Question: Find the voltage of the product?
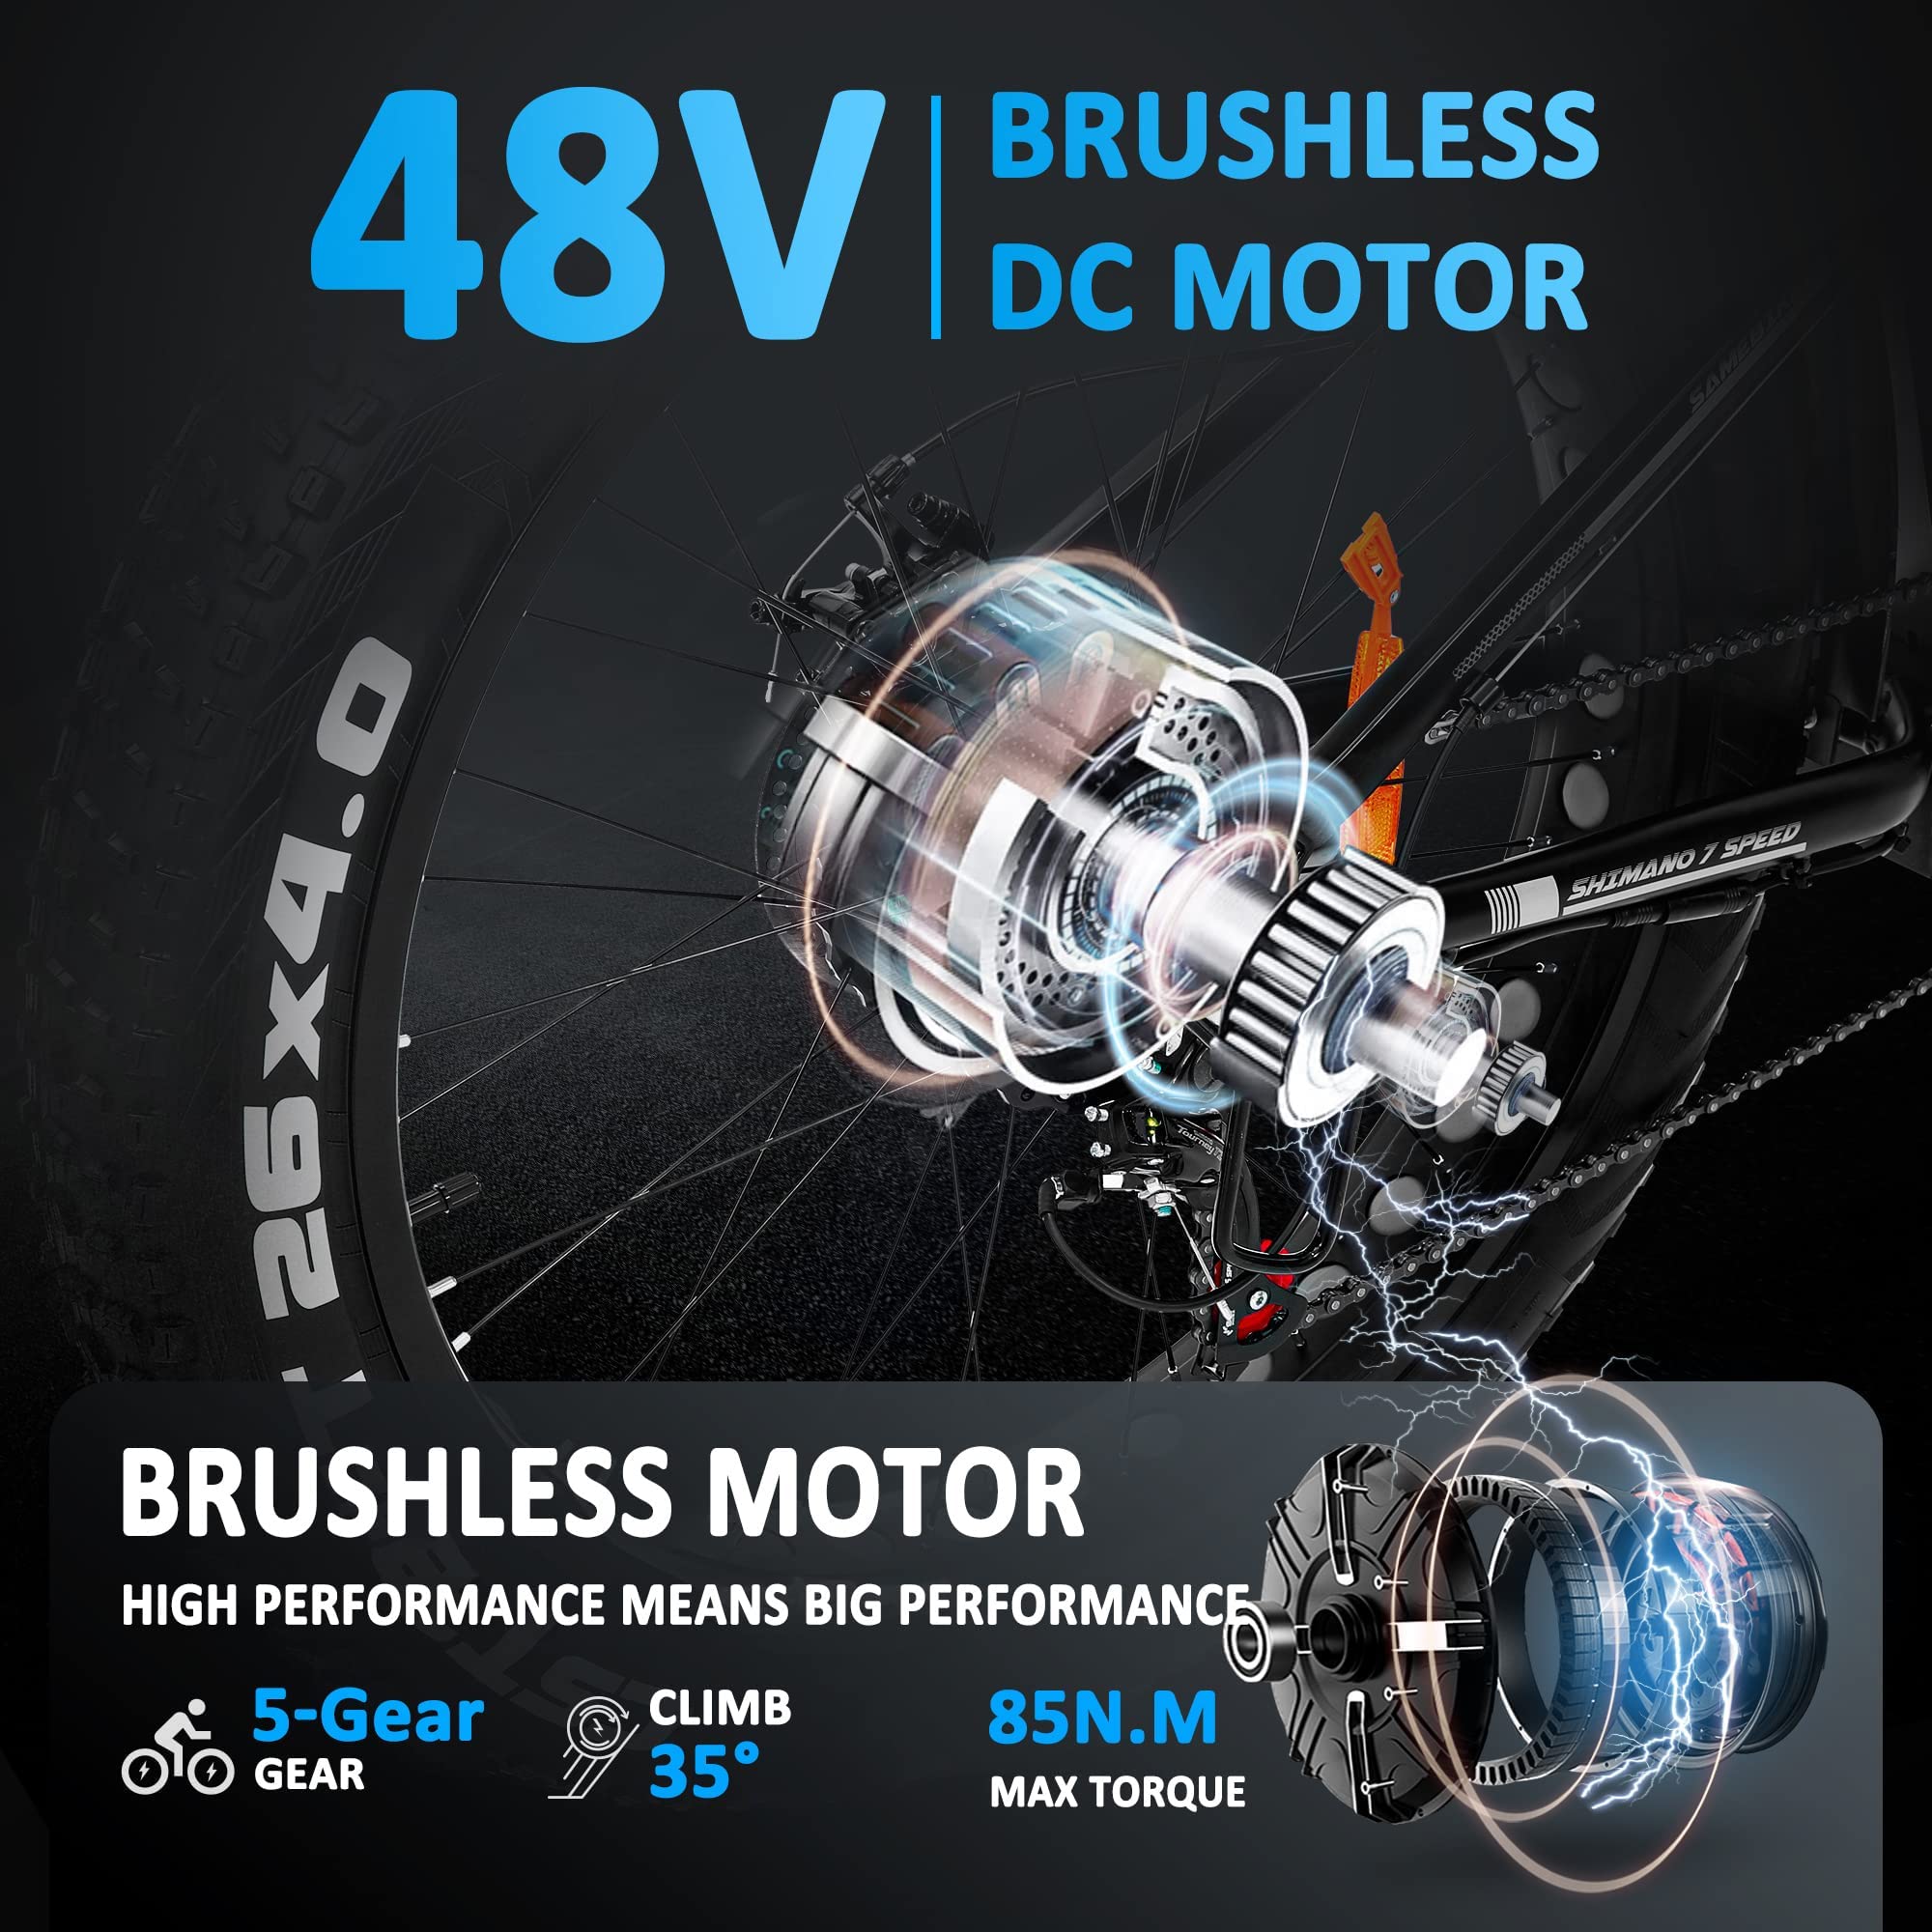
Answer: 48.0 volt